List of Saturday Night Live writers

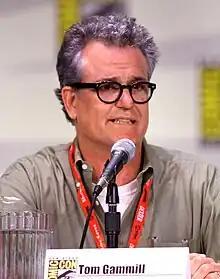
Writer Tom Gammill in 2011

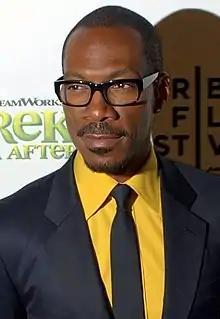
Eddie Murphy in 2010

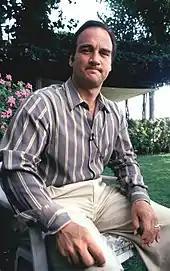
Jim Belushi in 1982

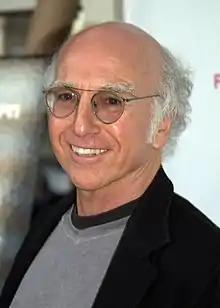
Writer Larry David in 2009

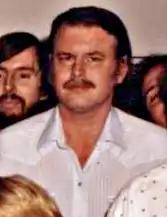
Writer John Swartzwelder in 1992

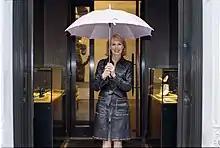
Writer E. Jean Carroll in 2006

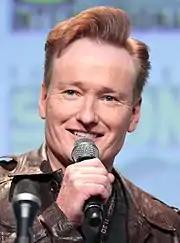
Conan O'Brien, who would later achieve large success on "Late Night with Conan O'Brien" and "The Tonight Show with Conan O'Brien".

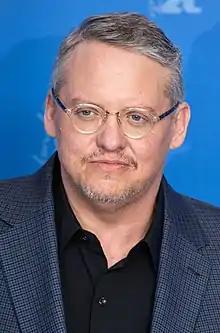
Adam McKay, the head writer from 1996–99.

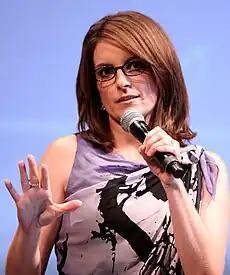
Tina Fey, the head writer from 1999–06.

Note: Beginning with the ninth episode of this season, the head writer receives a "head writer" credit for the first time since the 1985-86 season instead of "writing supervisor," and the "creative consultant" credit is renamed "writing supervisor."